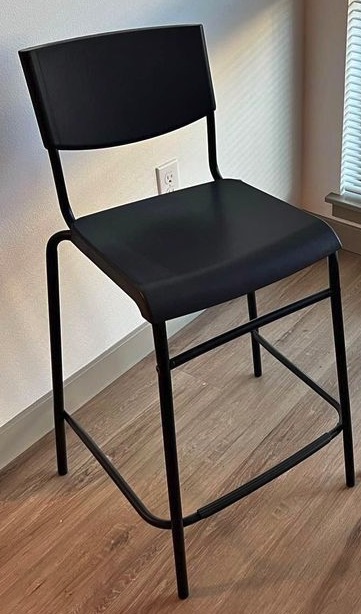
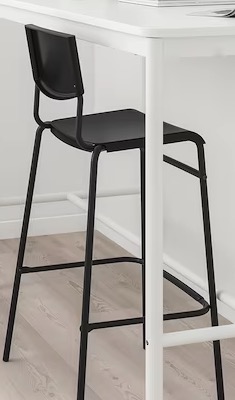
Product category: stool
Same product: yes